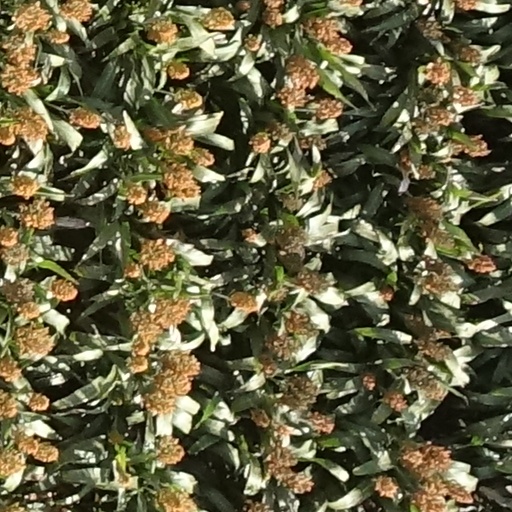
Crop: sorghum